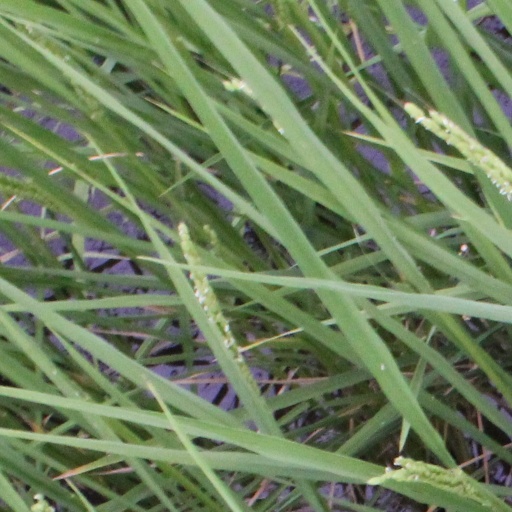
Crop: rice